Holy Week in Málaga

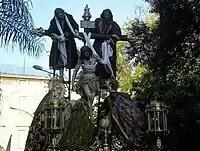
Brotherhood of the Descent

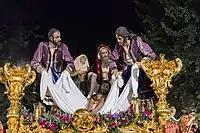
Brotherhood of the Holy Transport

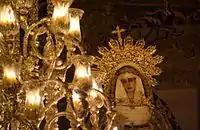
Our Lady of Solitude of the Brotherhood of the Holy Sepulchre

The "cofradías" that participate in this day usually are "cofradías" showing the seriousness of the occasion being marked.